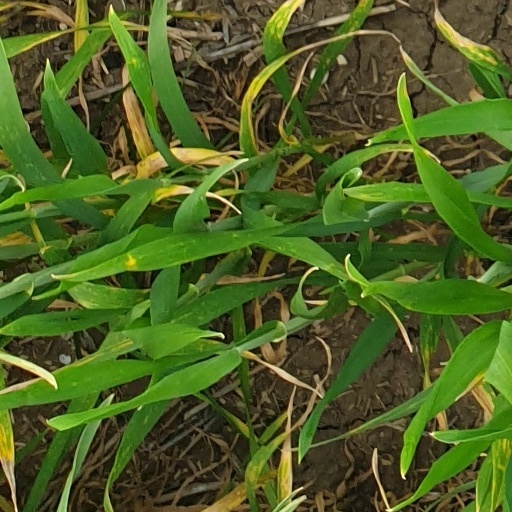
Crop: wheat